The Late Show with Stephen Colbert

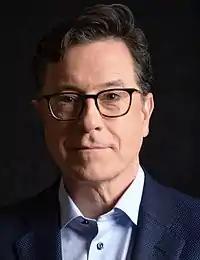
Stephen Colbert hosted his satirical news show, "The Colbert Report", which won seven Primetime Emmy Awards on Comedy Central, from October 2005 to December 2014.

According to TV by the Numbers, in February 2013, the live-plus-seven-day ratings for Letterman's "Late Show" averaged about 3.1 million per show for the 2012–2013 season to date. A year later, average viewership was down to 2.8 million. "Late Show" also had the oldest audience among the various late-night talk shows, which may have led to CBS' decision to pick a younger replacement for Letterman to compete with "The Tonight Show Starring Jimmy Fallon" and ABC's "Jimmy Kimmel Live!". In addition, Colbert's previous program did well among college students and young men 18–34, which are prime target audiences for late-night comedy programming.